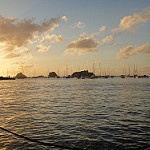
Label: sea